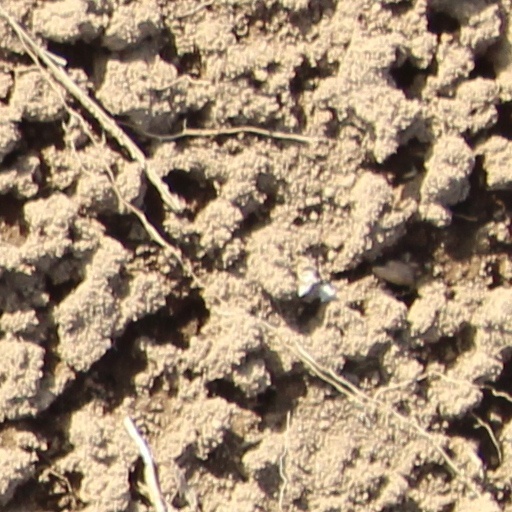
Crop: wheat